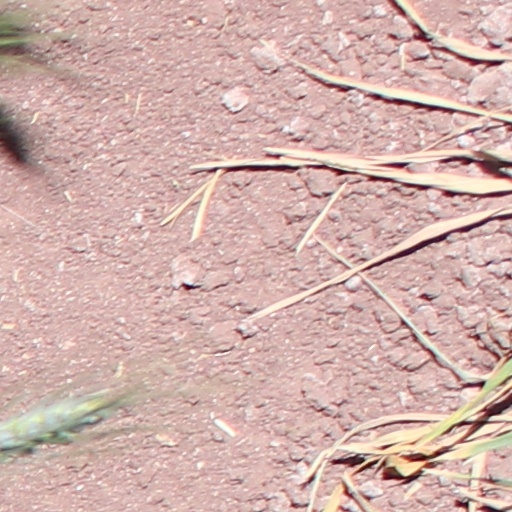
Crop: wheat